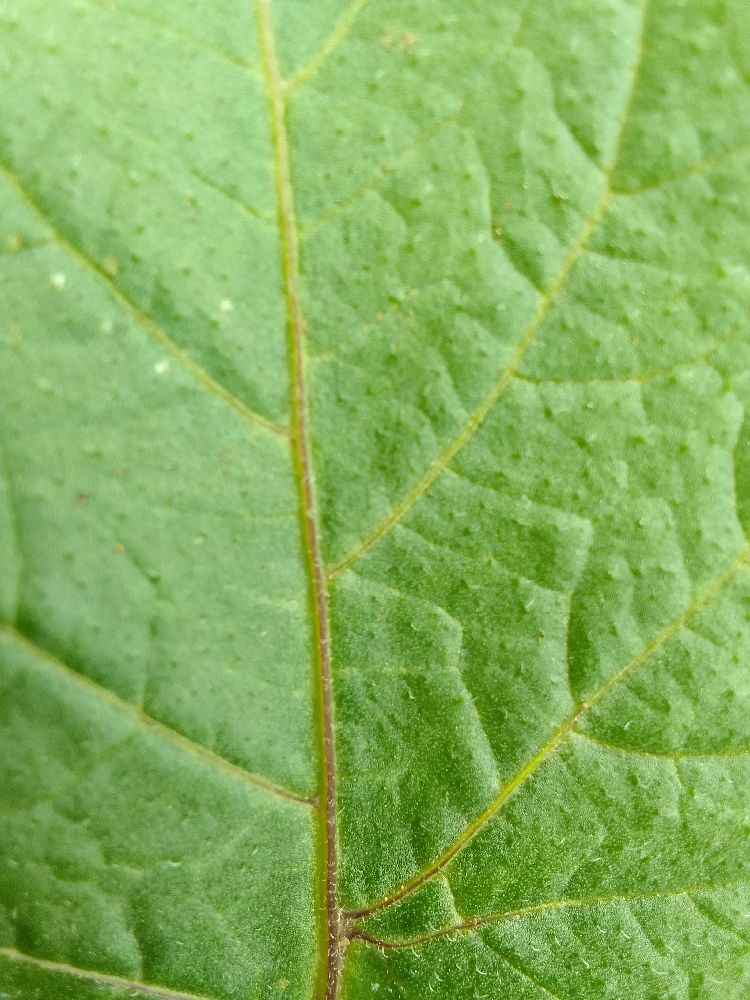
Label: Healthy